Medieval football

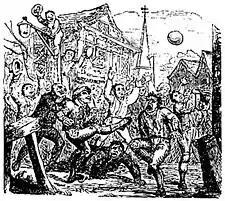
A 1721 illustration of so-called "mob football", a variety of medieval football

Medieval football is a modern term used for a wide variety of the localised informal football games that were invented and played in England during the Middle Ages. Alternative names include folk football, mob football and Shrovetide football. These games may be regarded as the ancestors of modern codes of football, and by comparison with later forms of football, the medieval matches were chaotic and had few rules.